Panevėžys Free Economic Zone

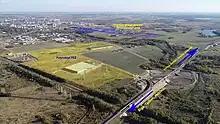
Drone footage of Panevėžys Free Economic Zone industrial park that has direct connection with European Route E67 (Via Baltica).

Panevėžys Free Economic Zone (FEZ) is located halfway between Vilnius and Riga, the port of Klaipėda is 240 kilometers away and Šiauliai International Airport is 160 kilometers away. FEZ has connections with European route E67 and is also located near the Rail Baltica that is planned to be completed around 2024. In 2019 Panevėžys FEZ has finished a direct route connection via roundabout with the European route E67 highway Via Baltica that makes it more competitive for logistics operations and export-oriented industrial companies.